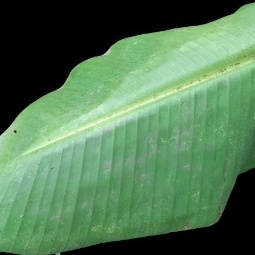
Label: Healthy